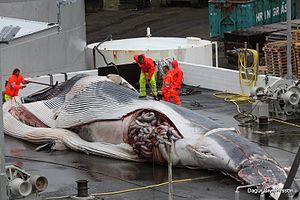
Le rorqual commun est une espèce de cétacé de la famille des Balaenopteridae. Après la baleine bleue, et avec une longueur d'environ 20 mètres, c'est le deuxième plus grand animal vivant sur la planète.